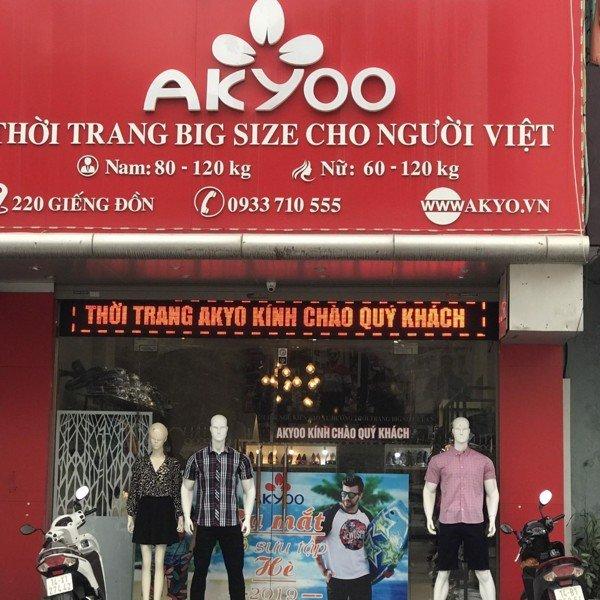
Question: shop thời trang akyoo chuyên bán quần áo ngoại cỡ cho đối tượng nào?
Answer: người việt